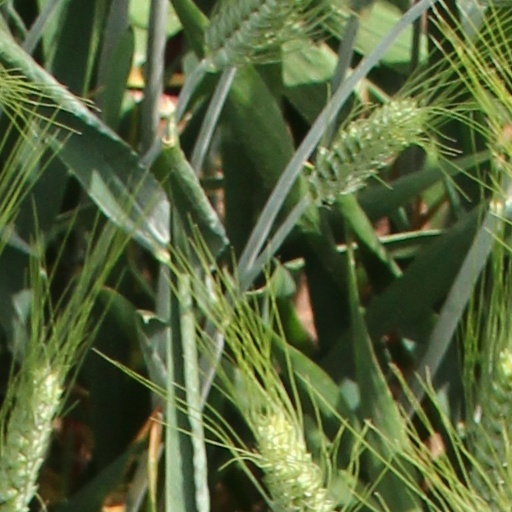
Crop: wheat